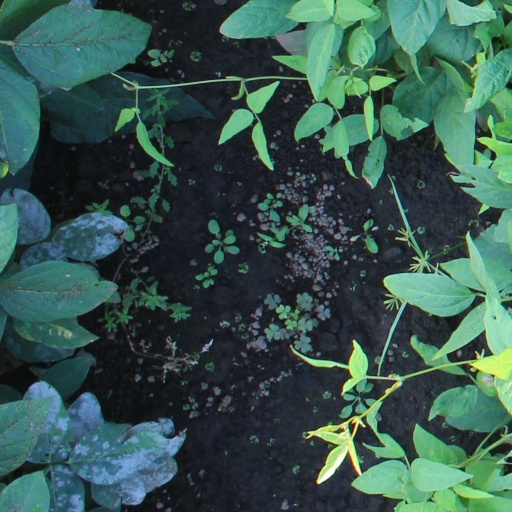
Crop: soybean